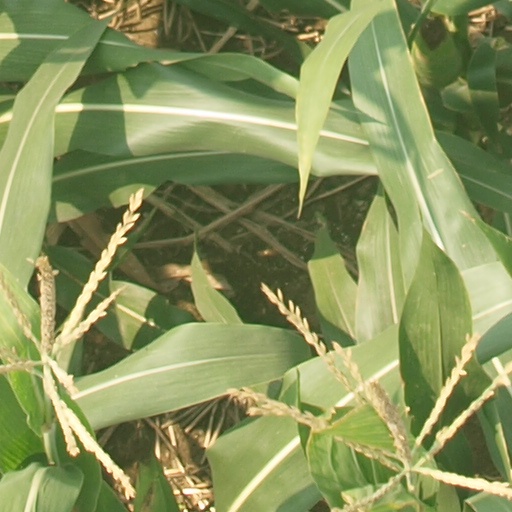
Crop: maize; corn